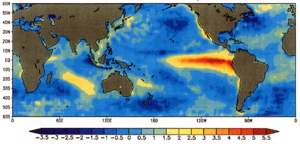
El Niño
Kort over temperaturafvigelser fra normaltemperaturen under El Niño december 1997.
El Niño, eller mere korrekt, El Niño – sydlig oscillation, er et globalt fænomen, der opstår i havet og atmosfæren. El Niño og La Niña er store temperatursvingninger i overfladevandet i den tropiske del af det østlige Stillehav. Navnet kommer fra spansk, og betyder »drengebarnet«. »Drengebarnet« refererer til Jesusbarnet, fordi fænomenet ofte starter omkring juletid udenfor vestkysten af Sydamerika. Effekten er stor for klimaet på den sydlige halvkugle, og blev først beskrevet i 1923 af Sir Gilbert Thomas Walker, som har navngivet den til Walkercirkulationen, en vigtig del af ENSO-fænomenet. Den atmosfæriske del af fænomenet kaldes den sydlige oscillation og omhandler månedlige eller sæsonbaserede svingninger i lufttrykket mellem Tahiti og Darwin i Australien.